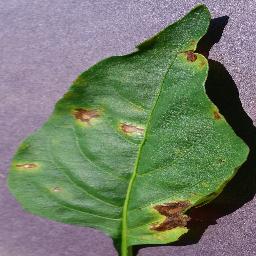
Label: Pepper,_bell___Bacterial_spot